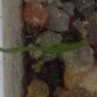
Label: loose_silkybent